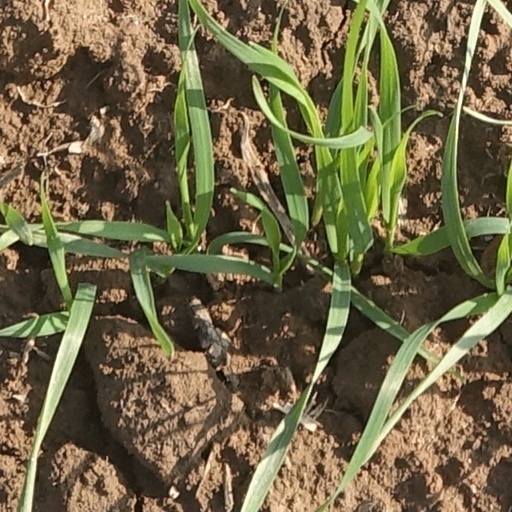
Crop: wheat